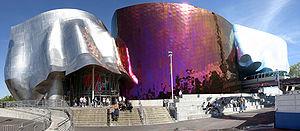
Seattle est la plus grande ville de l'État de Washington et du Nord-Ouest des États-Unis. Elle est située entre le Puget Sound et le lac Washington, à environ 155 km au sud de la frontière entre le Canada et les États-Unis. Elle est le siège du comté de King.
Le rock est un genre musical apparu dans les années 1950 aux États-Unis et qui s'est développé en différents sous-genres à partir des années 1960, notamment aux États-Unis et au Royaume-Uni. Il prend ses racines dans le rock 'n' roll des années 1940 et 1950, lui-même grandement influencé par le rhythm and blues et la country. Le rock a également incorporé des éléments provenant d'autres genres dont la folk, le blues, le jazz et la musique classique. Le terme « rock » est aujourd'hui utilisé comme un terme générique incluant des formes artistiques comme la pop music, la musique soul. Son influence culturelle est désormais prééminente dans l'industrie musicale, et se diffuse également dans d'autres arts.
James Marshall Hendrix, né Johnny Allen Hendrix le 27 novembre 1942 à Seattle et mort le 18 septembre 1970 à Londres, plus connu sous le nom de Jimi Hendrix [ˈd͡ʒɪmi ˈhendrɪks], est un guitariste, auteur-compositeur et chanteur américain, fondateur du groupe anglo-américain The Jimi Hendrix Experience, actif de 1966 à 1970. Malgré une carrière internationale longue de seulement quatre ans, il est considéré comme l'un des plus grands joueurs de guitare électrique et l'un des musiciens les plus importants du XXᵉ siècle.
Le tourisme musical aux États-Unis recouvre la visite des nombreux musées consacrés à la musique et des hauts lieux de la musique ; lieux de création et salles de concerts. Ceux-ci sont particulièrement nombreux aux États-Unis qui ont vu naître un grand nombre de styles musicaux du XIXᵉ siècle et surtout du XXᵉ siècle qui se sont ensuite répandus à travers le monde.
Californication est le septième album studio enregistré par le groupe californien de funk rock Red Hot Chili Peppers, paru le 8 juin 1999 chez Warner Bros. De nouveau produit par Rick Rubin, il marque le retour de John Frusciante à la guitare, après plusieurs années de dépendance aux drogues, et le départ de Dave Navarro. Il coïncide aussi avec un changement dans leur musique : un son plus funk rock, des chansons plus structurées et des riffs plus mélodiques. Les paroles se rapportent aux réflexions d'Anthony Kiedis sur la vie, l'amour, le sarcasme et le mode de vie californien, qui engendre l'utilisation du mot-valise Californication, de « Californie » et « fornication ».